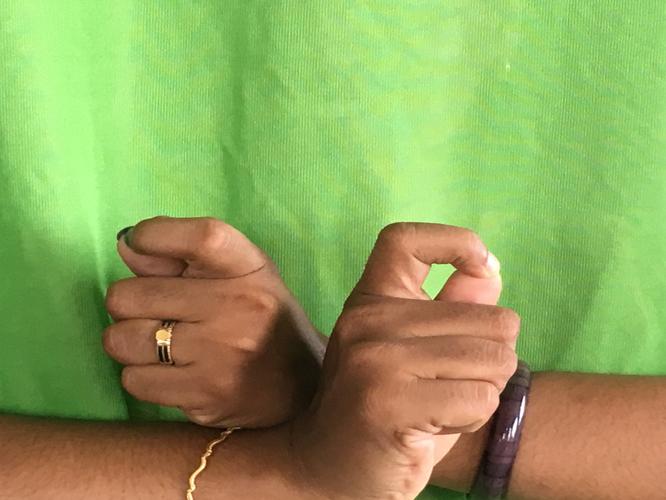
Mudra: Berunda
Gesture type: double_hand